Battle of Drumclog

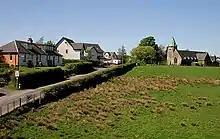
Drumclog Memorial Kirk

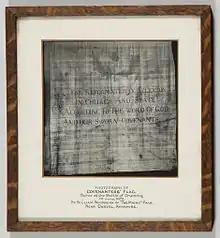
Covenanters' Flag carried into the Battle of Drumclog on 1 June 1679

The Battle of Drumclog is celebrated by some in Scotland as a victory for religious freedom. In 1839 a monument was erected on the site of the battle, and in 1859 a school house was erected nearby. This monument was struck by lightning and the current monument was built to replace it in 1867.